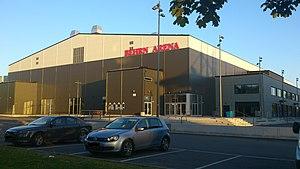
La Behrn Arena est une patinoire d'Örebro en Suède. Elle a été construite en 2010 avec une capacité de 5 200 spectateurs.